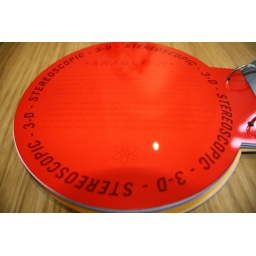
3D section of the EYEROBICS book. Red acetate overlay masking the red text underneath while allowing the blue text to standout